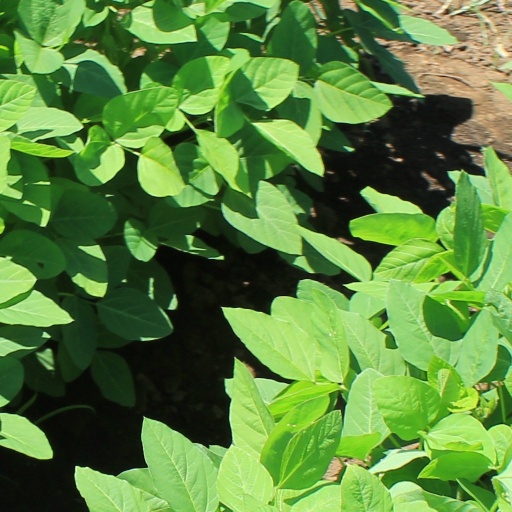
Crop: soybean